Bhopal State

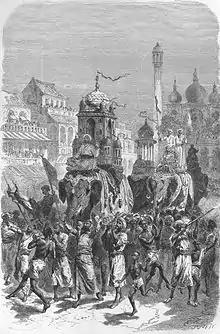
A procession of Shia Muslims in Bhopal in the Mughal Empire.

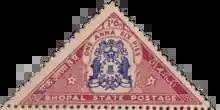
The Bhopal State postal service was introduced during the rule of the Begums.

The State of Bhopal was established by Dost Mohammad Khan (1672–1728), a pashtun soldier in the Mughal Army. After the death of the emperor Aurangzeb, Khan started providing mercenary services to several local chieftains in the politically unstable Malwa region. In 1709, he took on the lease of the Berasia estate. Later, he usurped the Rajput principality of Mangalgarh and the Gond kingdom of Rani Kamlapati, after the death of their female rulers to whom he had been providing mercenary services. He also annexed several other territories in Malwa to his state.